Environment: real
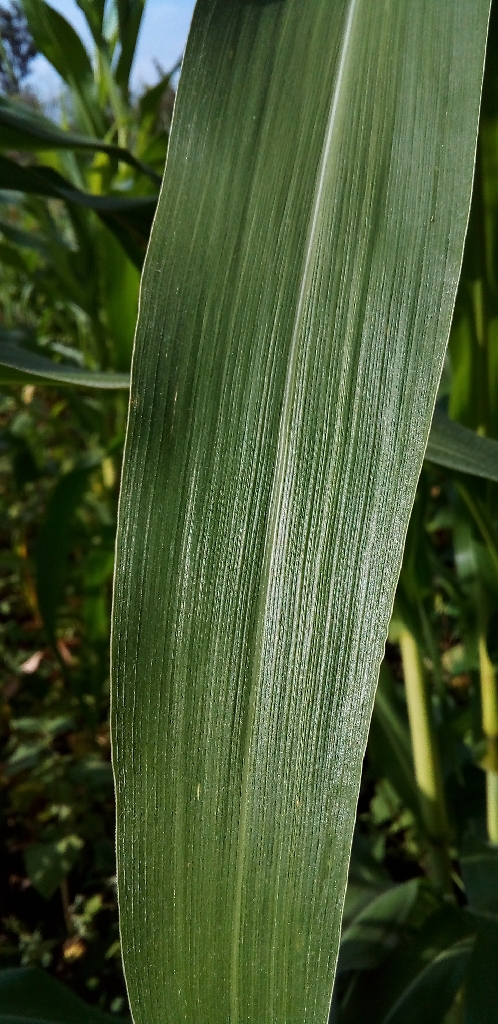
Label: healthy